James F. Jones (minister)

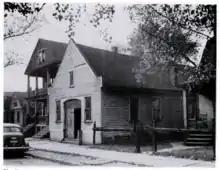
Universal Triumph the Dominion of God church

Many of these teachings are found in the Dominion publications: "The Ritual", "The Message", "The Mind Awakener", and "the Dominion Constitution". His teachings revolved around him heralding God's incoming 'New World' of 'perfect bliss', in which the wicked would be destroyed but the faithful would live for ever in incorruptible physical bodies. He claimed those that are faithful now could have heaven on earth by recognizing his 'divine' calling and obeying his 'divine' wisdom and rules.